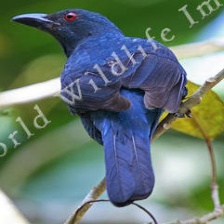
Species: FAIRY BLUEBIRD
Scientific name: IRENA